Shia Islamism

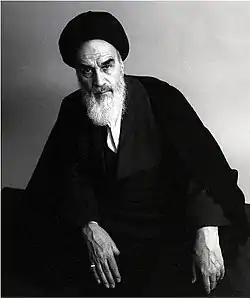
Ruhollah Khomeini(Persian: سید روح الله خمینی), anti-secularist leader of Islamic Revolution of Iran was a student of mystic Sheikh Muhammad Ali Shah-Abadi.

After a military coup in 1958, a pro-soviet General Abd al-Karim Qasim came to power in Iraq, putting centers of religious learning, such as Najaf were al-Sadr worked under pressure from the Qasim regime's attempts to curb religion as an obstacle to modernity and progress. Ayatollah Muhsin al-Hakim, located in Iraq and one of the leading Shi'i clerics at the time, issued fatwa against communism. Ayatullah Mohsin al-Hakim disapproved of al-Sadr's activities and ideas. Qasim was overthrown in 1963, by the pan-Arabist Ba'ath party, but the crackdown on Shi'i religious centers continued, closing periodicals and seminaries, expelling non-Iraqi students from Najaf. Ayatullah Mohsin al-Hakim called Shias to protest. This helped Baqir al-Sadr's rise to prominence as he visited Lebanon and sent telegrams to different international figures, including Abul A'la Maududi.